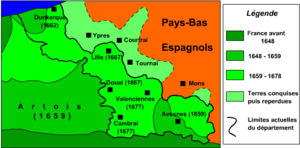
Carte du nord de la France au temps de Louis XIV Utilisateur:Manchot sanguinaire
Cette période, qui va du début du XVIIᵉ siècle à 1715 est très importante car c'est pendant ces décennies que la marine française devient une force permanente alors que jusque-là, l'autorité royale se contentait d’armer ponctuellement en guerre des flottes formées de navires civils réquisitionnés. Cette création est l’œuvre de Richelieu. C’est une naissance difficile car les efforts ne sont pas réguliers. Cette jeune marine décline après la mort du cardinal avant de renaitre sous Louis XIV grâce à la volonté du principal ministre au début du règne : Colbert. Pour faire vivre ses escadres, l’autorité royale développe un véritable outil industriel qui va du chantier naval militaire aux fonderies de canons et d’ancres, aux manufactures de voiles, corderies et autres agrès, sans parler de la mise à contribution de presque toutes les forêts du royaume pour fournir le bois de construction. Une administration de marine se met en place pour gérer les arsenaux, veiller au ravitaillement, enregistrer les matelots, alors que des écoles sont créées pour former les officiers.
La guerre de Dévolution s'est déroulée en 1667 et 1668. Il s'agit de la première guerre du jeune Louis XIV. Elle prend fin le 2 mai 1668 par la signature du traité d'Aix-la-Chapelle par les différents belligérants.